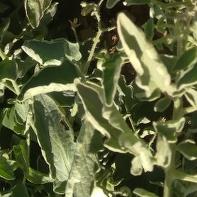
Crop: Tomato
Condition: virosis-d